Governor of Rio Grande do Sul

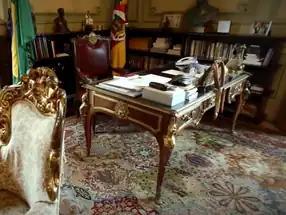
The office of the governor of Rio Grande do Sul, at the Piratini Palace, in 2016

Of the bills approved by the Legislative Assembly, the governor has the prerogative to enact or veto them, totally or partially, if he judges it "unconstitutional or contrary to the public interest. The deputies can overturn a veto by an absolute majority of its members. During the opening of the legislative session, he sends the state deputies a message about the state of the state and his government's plans. The governor can also influence the legislative process by calling extraordinary sessions and proposing bills, including urgent ones. There are laws whose authorship is his exclusive initiative, such as the ones that provide for the Military Brigade's staff and the attributions and structure of the state public administration.